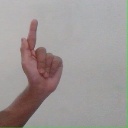
अक्षर: ळ